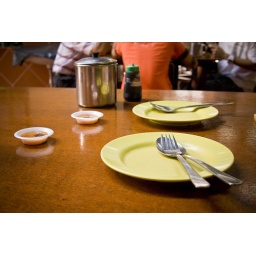
Waiting for the chicken Rice balls in the restaurant